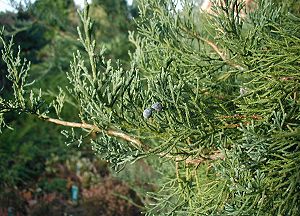
Blyant-ene
Bærkogler og skælformede blade.
Bærkogler og skælformede blade.
Blyant-Ene er et mellemstort, stedsegrønt nåletræ. Væksten er opret til søjleformet. Enkelte, udvalgte sorter har dog en bred, buskagtig vækst. Nåle og skæl lugter kraftigt, måske lidt sæbeagtigt, når man knuser dem.